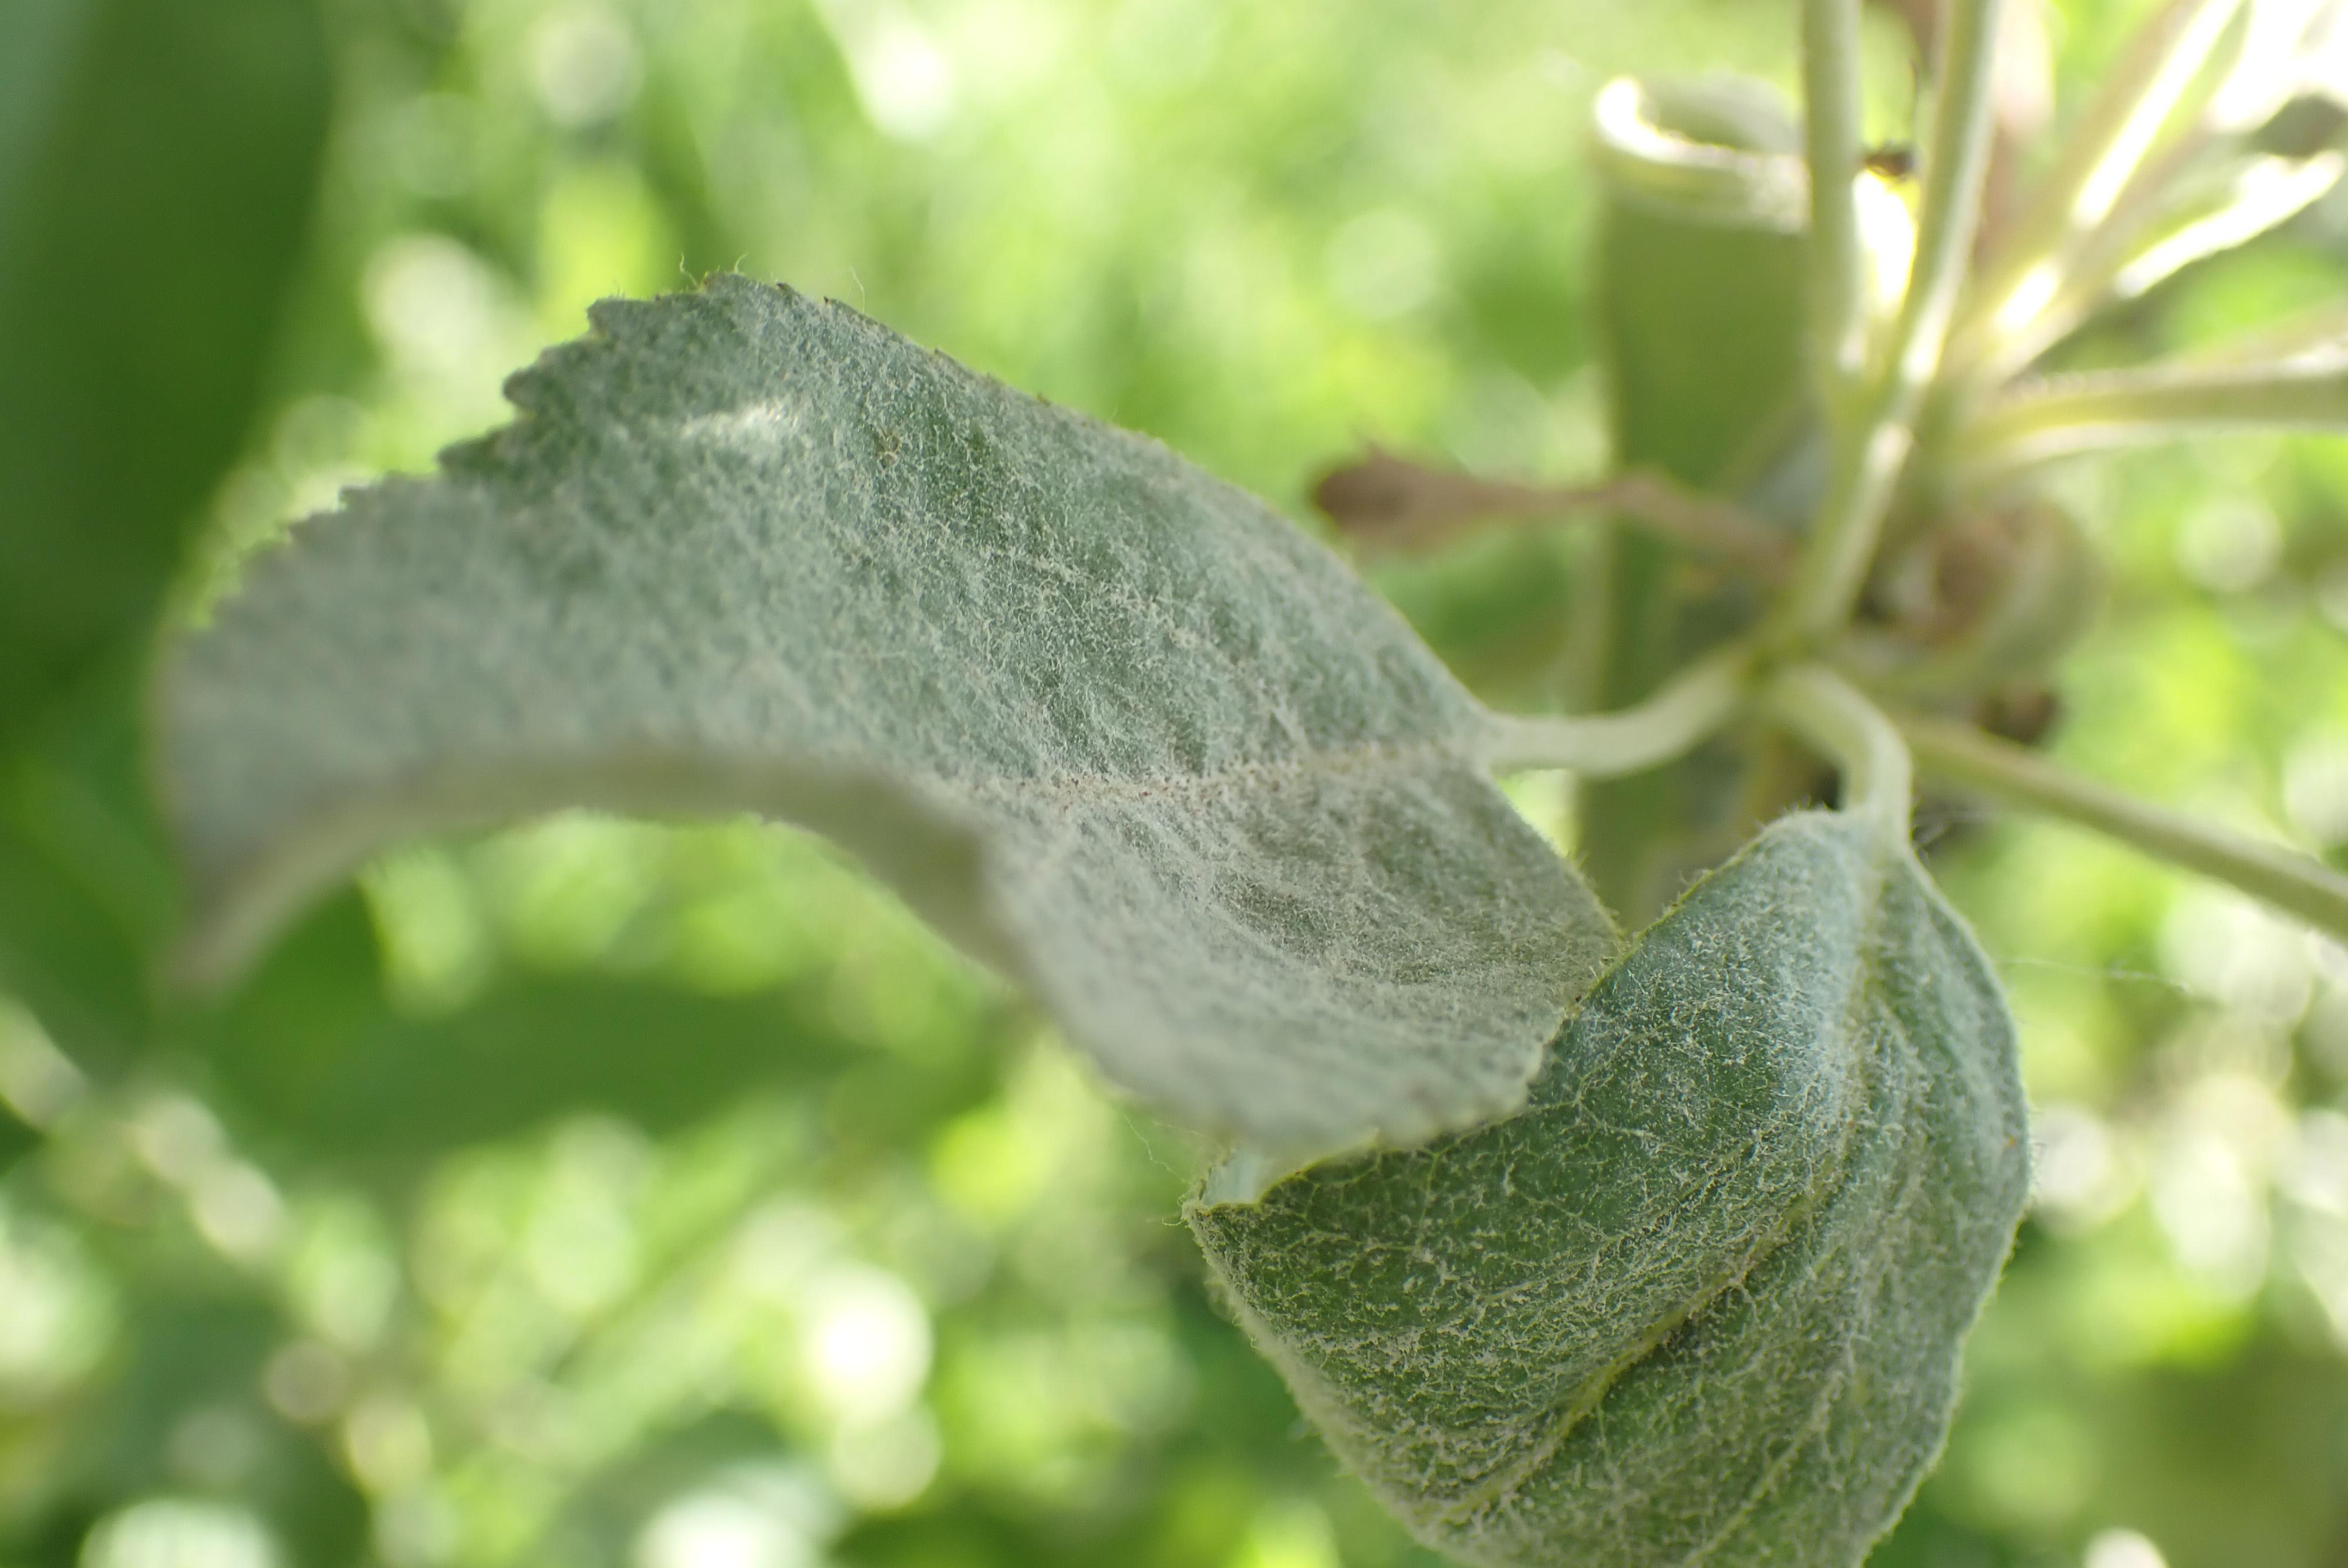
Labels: powdery_mildew